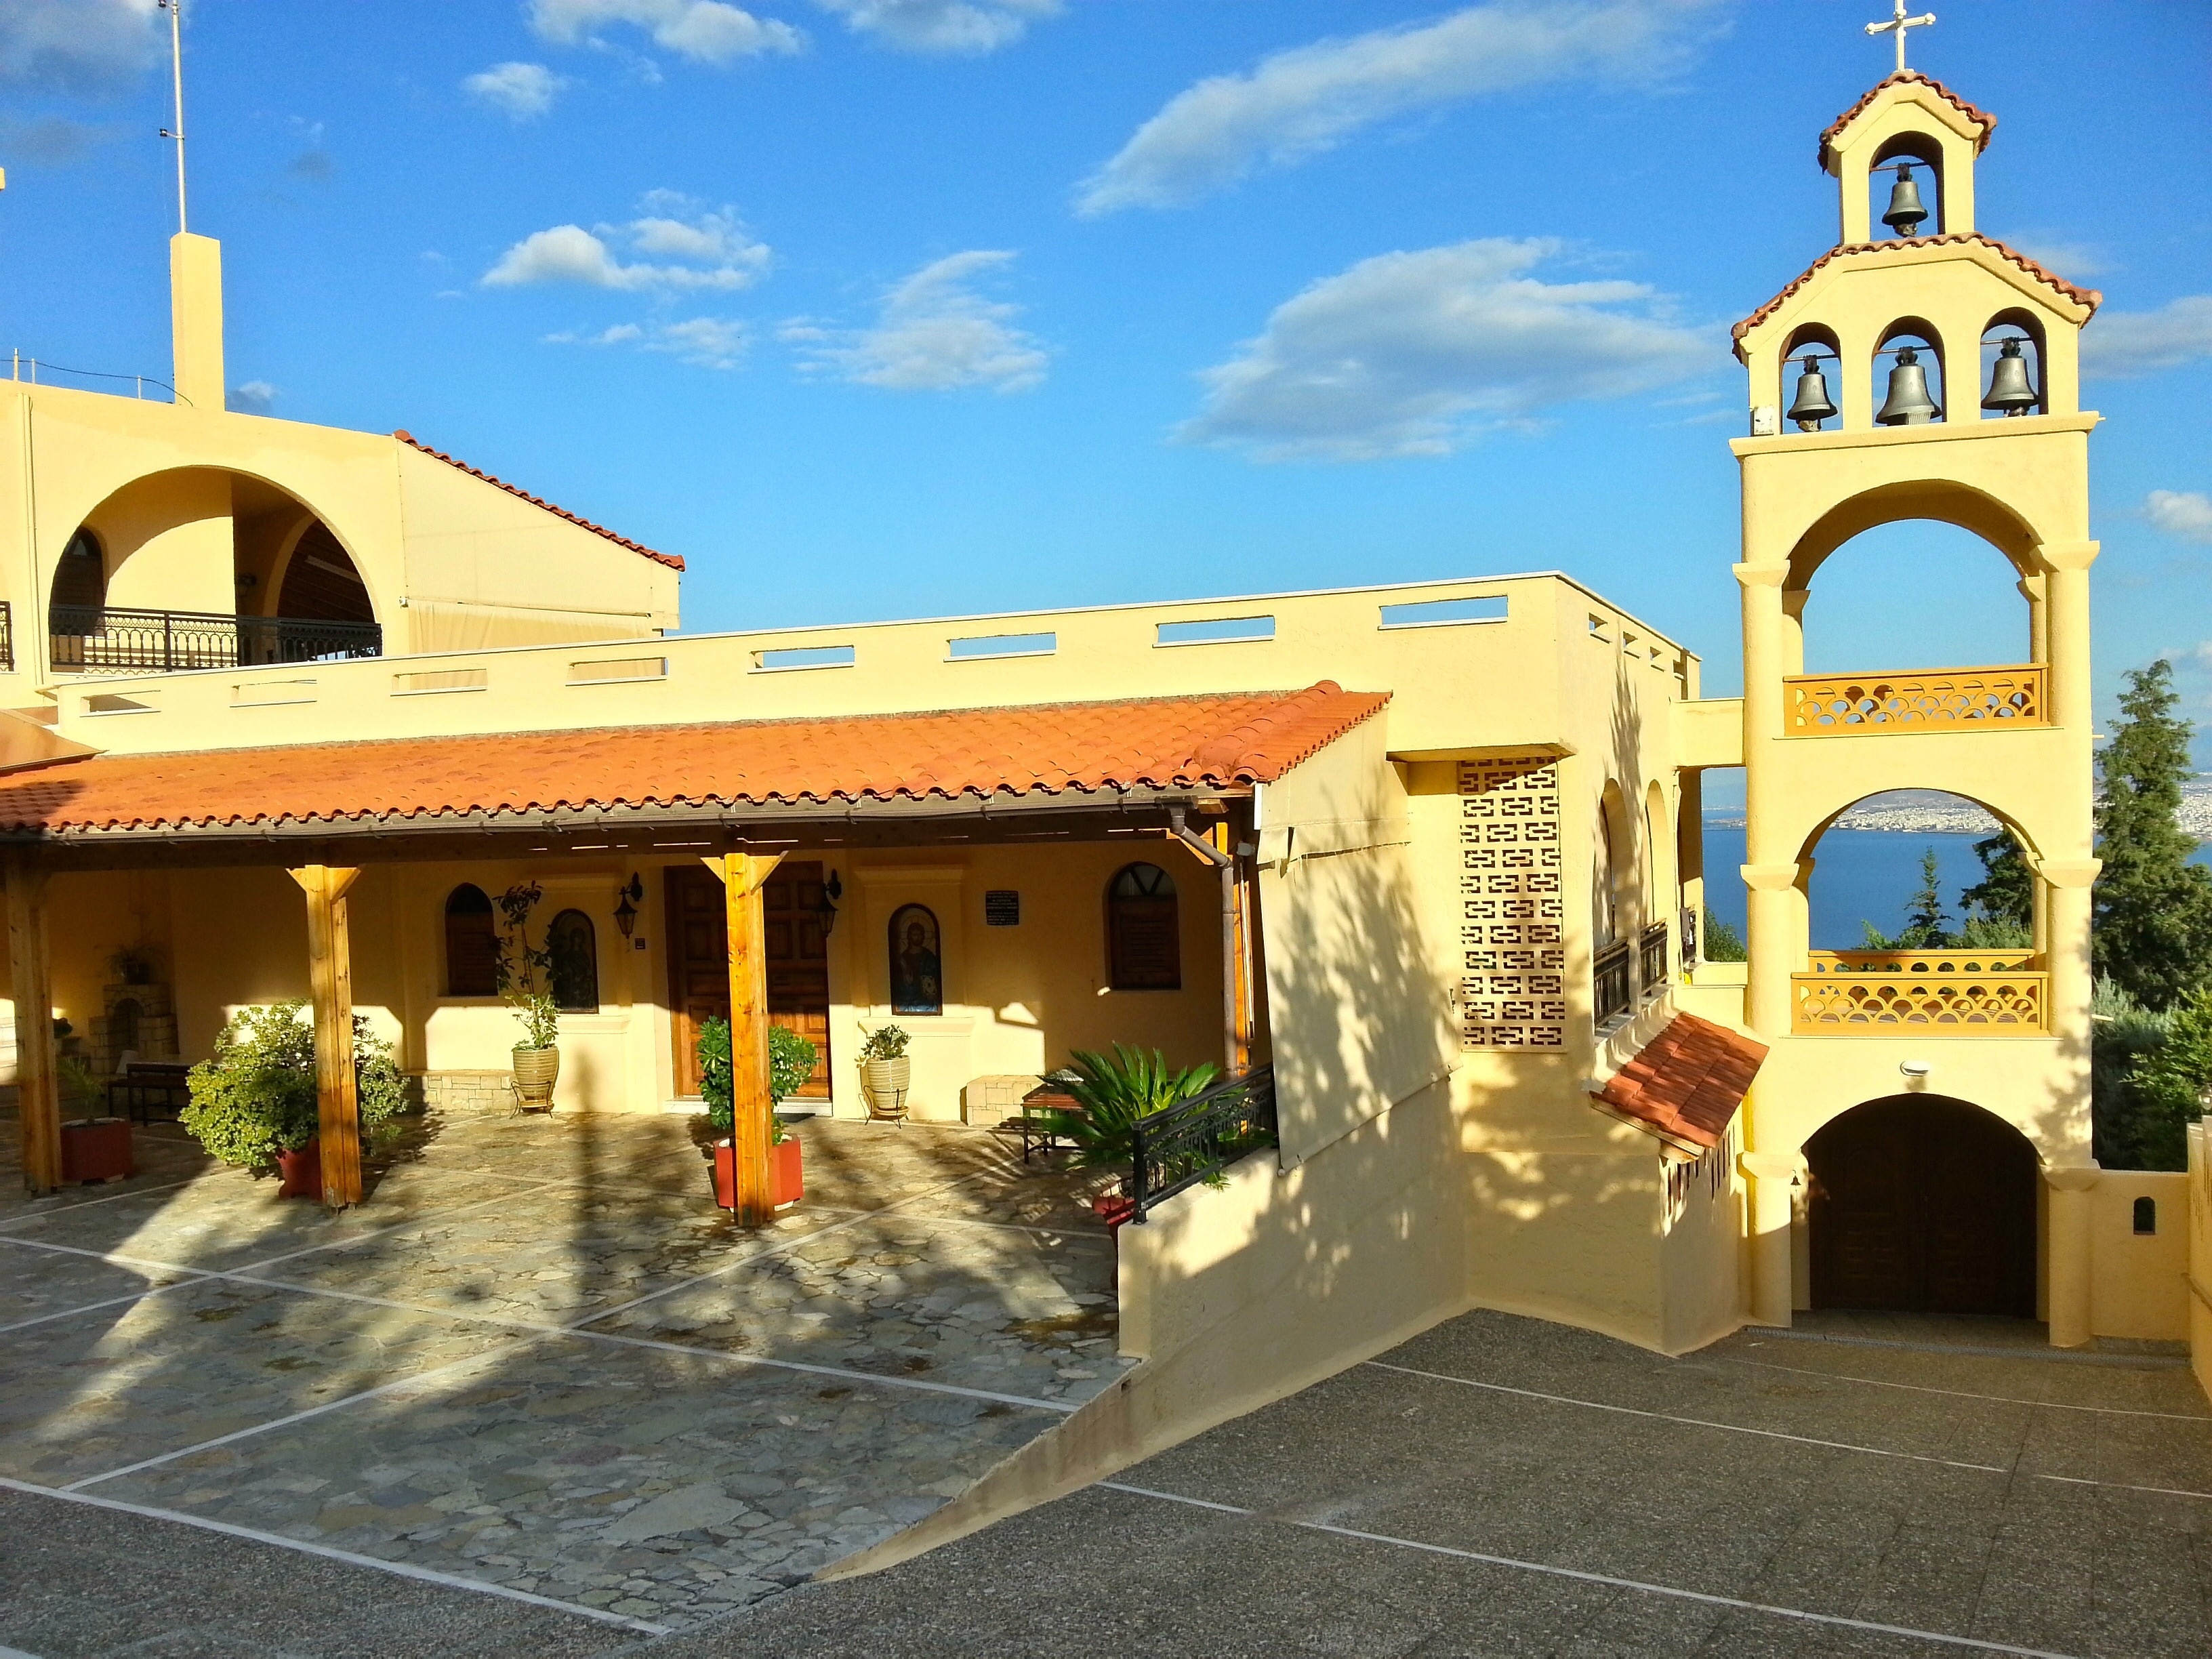
landscape, villa, building, plaza, facade, place of worship, greece, mosque, estate, crete, hacienda